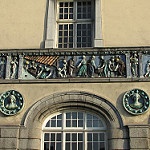
Scene: Outdoor